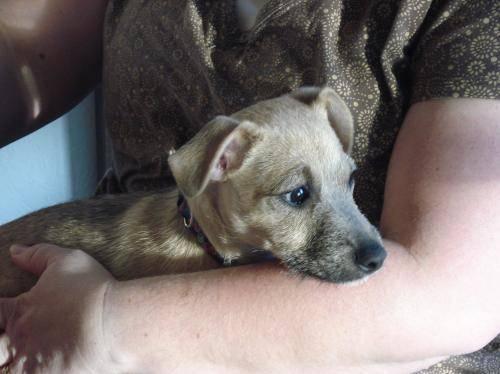
dog